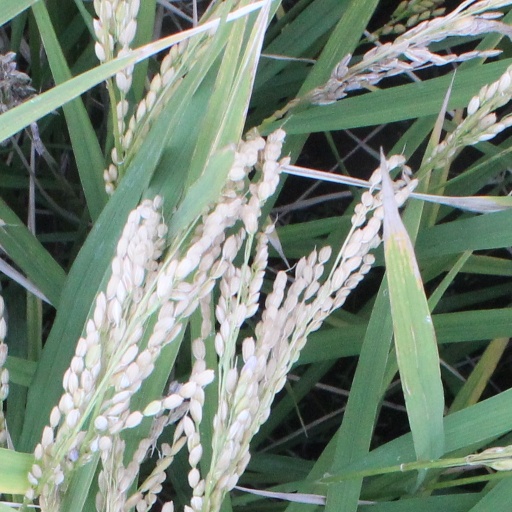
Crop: rice